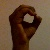
The image shows a hand gesture representing the letter 'O' in Indian Sign Language.